Koganei, Tokyo

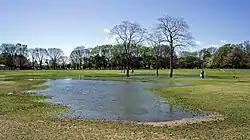
Koganei Park

Koganei is approximately at the center of Tokyo, and is located about 20 kilometers west of Shinjuku, where Tokyo Metropolitan Government has its headquarters. It is flanked on the north and the south by two large parks. To the north is Koganei Park, which includes the Edo-Tokyo Open Air Architectural Museum, a branch of the Edo-Tokyo Museum located in Ryōgoku, Tokyo. To the south are Nogawa Park and Tama Cemetery. The city has an elevation of between 40 and 70 meters above sea level.